Veli Saarinen

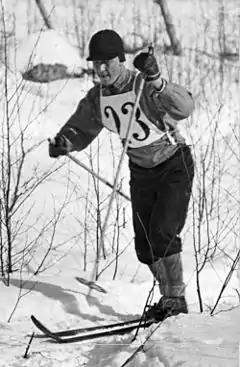
Saarinen in the 1930s

Veli Selim Saarinen (16 September 1902 – 12 October 1969) was a Finnish cross-country skier who competed in the 1928 and 1932 Olympics.